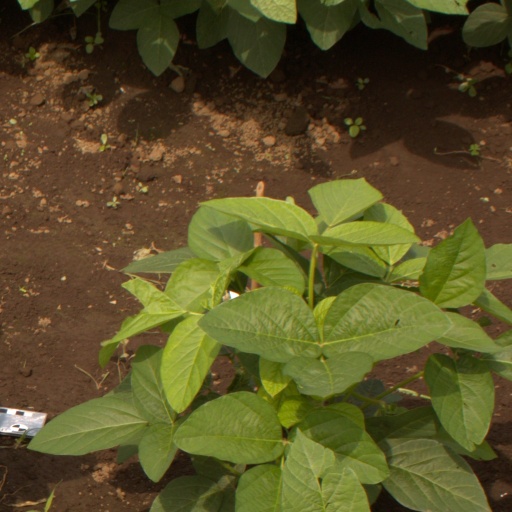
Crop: soybean